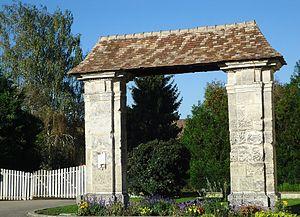
Porche du XVIIIe symbolisant l'entrée de la ferme de l'Abbaye Sainte-Cécile
Huest est une commune française située dans le département de l'Eure, en région Normandie.